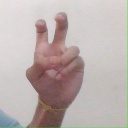
अक्षर: ई